Damien Bowen

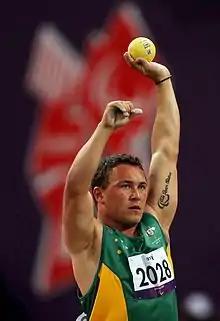
Bowen throwing the shot put at the 2012 London Paralympics

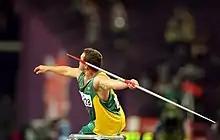
Bowen throwing the javelin at the 2012 London Paralympics

Bowen is a seated shot putter and seated javelin thrower. He competes in the F34 classification. He is coached by Alison O'Riordan, and is a member of the Queanbeyan Athletics Club. He became involved in athletics while living in Western Australia. In 2008, Bowen had a scholarship with the Australian Institute of Sport. In 2009, he had an "Aspire to be a Champion" grant. In 2011, he had a scholarship with the ACT Academy of Sport.